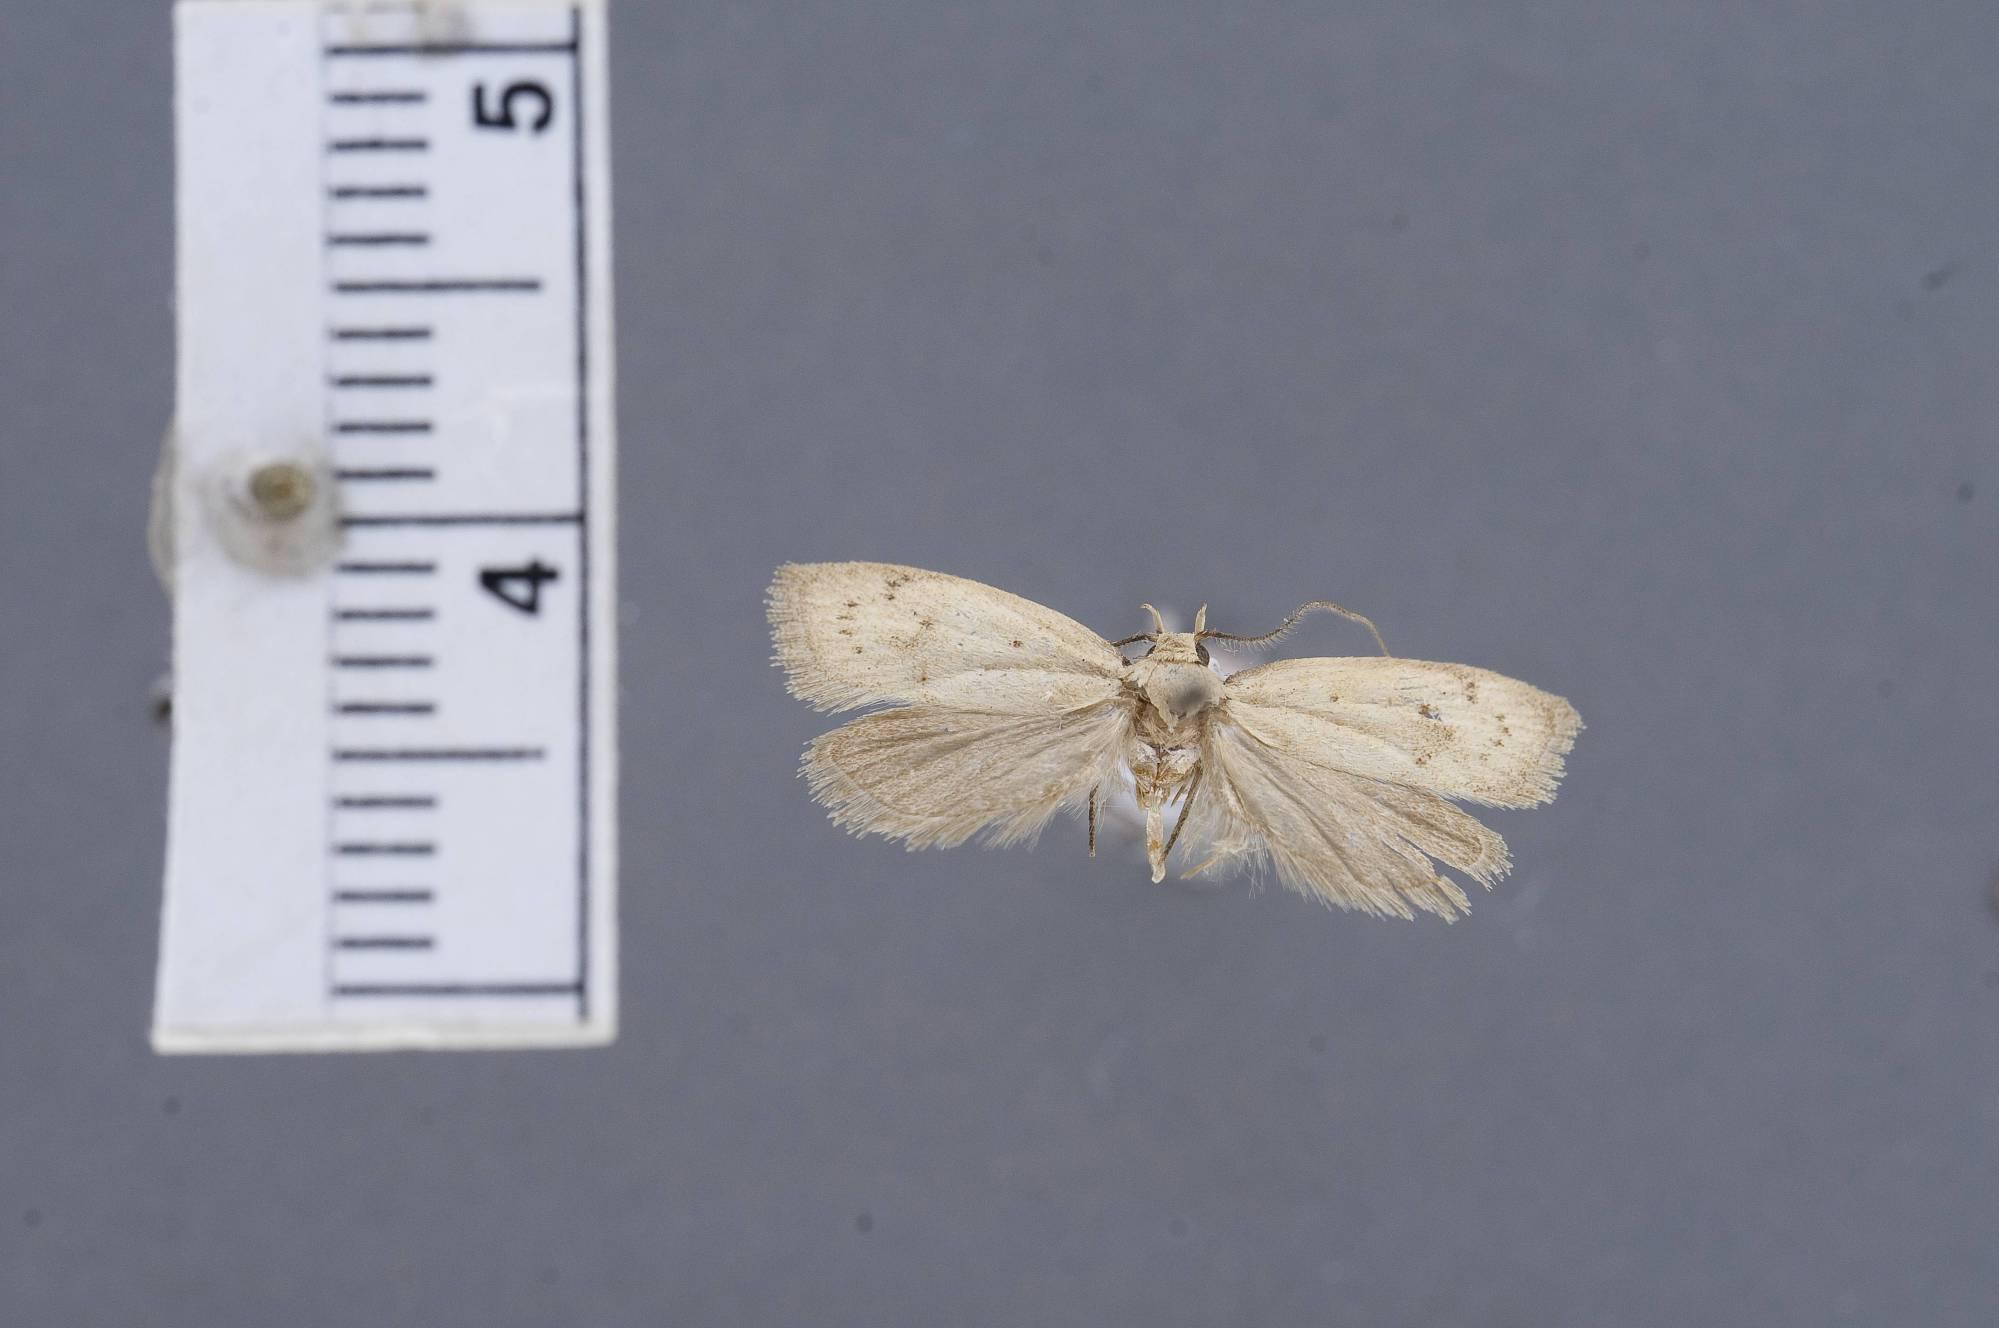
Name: Cryptolechia ciliella
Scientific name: Cryptolechia ciliella Busck, 1908
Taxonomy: Animalia, Arthropoda, Insecta, Lepidoptera, Glossata, Depressariidae, Cryptolechiinae
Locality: Baboquivari Mountains, Pima, Arizona, United States
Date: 15 Jul 1903 to 30 Jul 1903